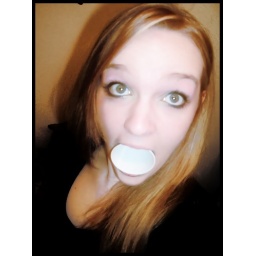
Haha, it's only a dixie cup in my mouth...But that's a familar face to my boyfriend.